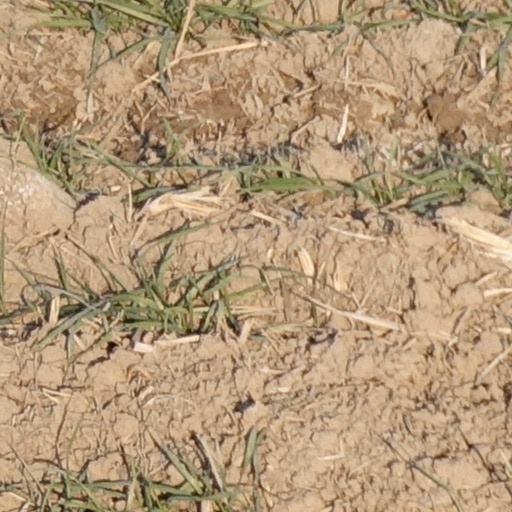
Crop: wheat